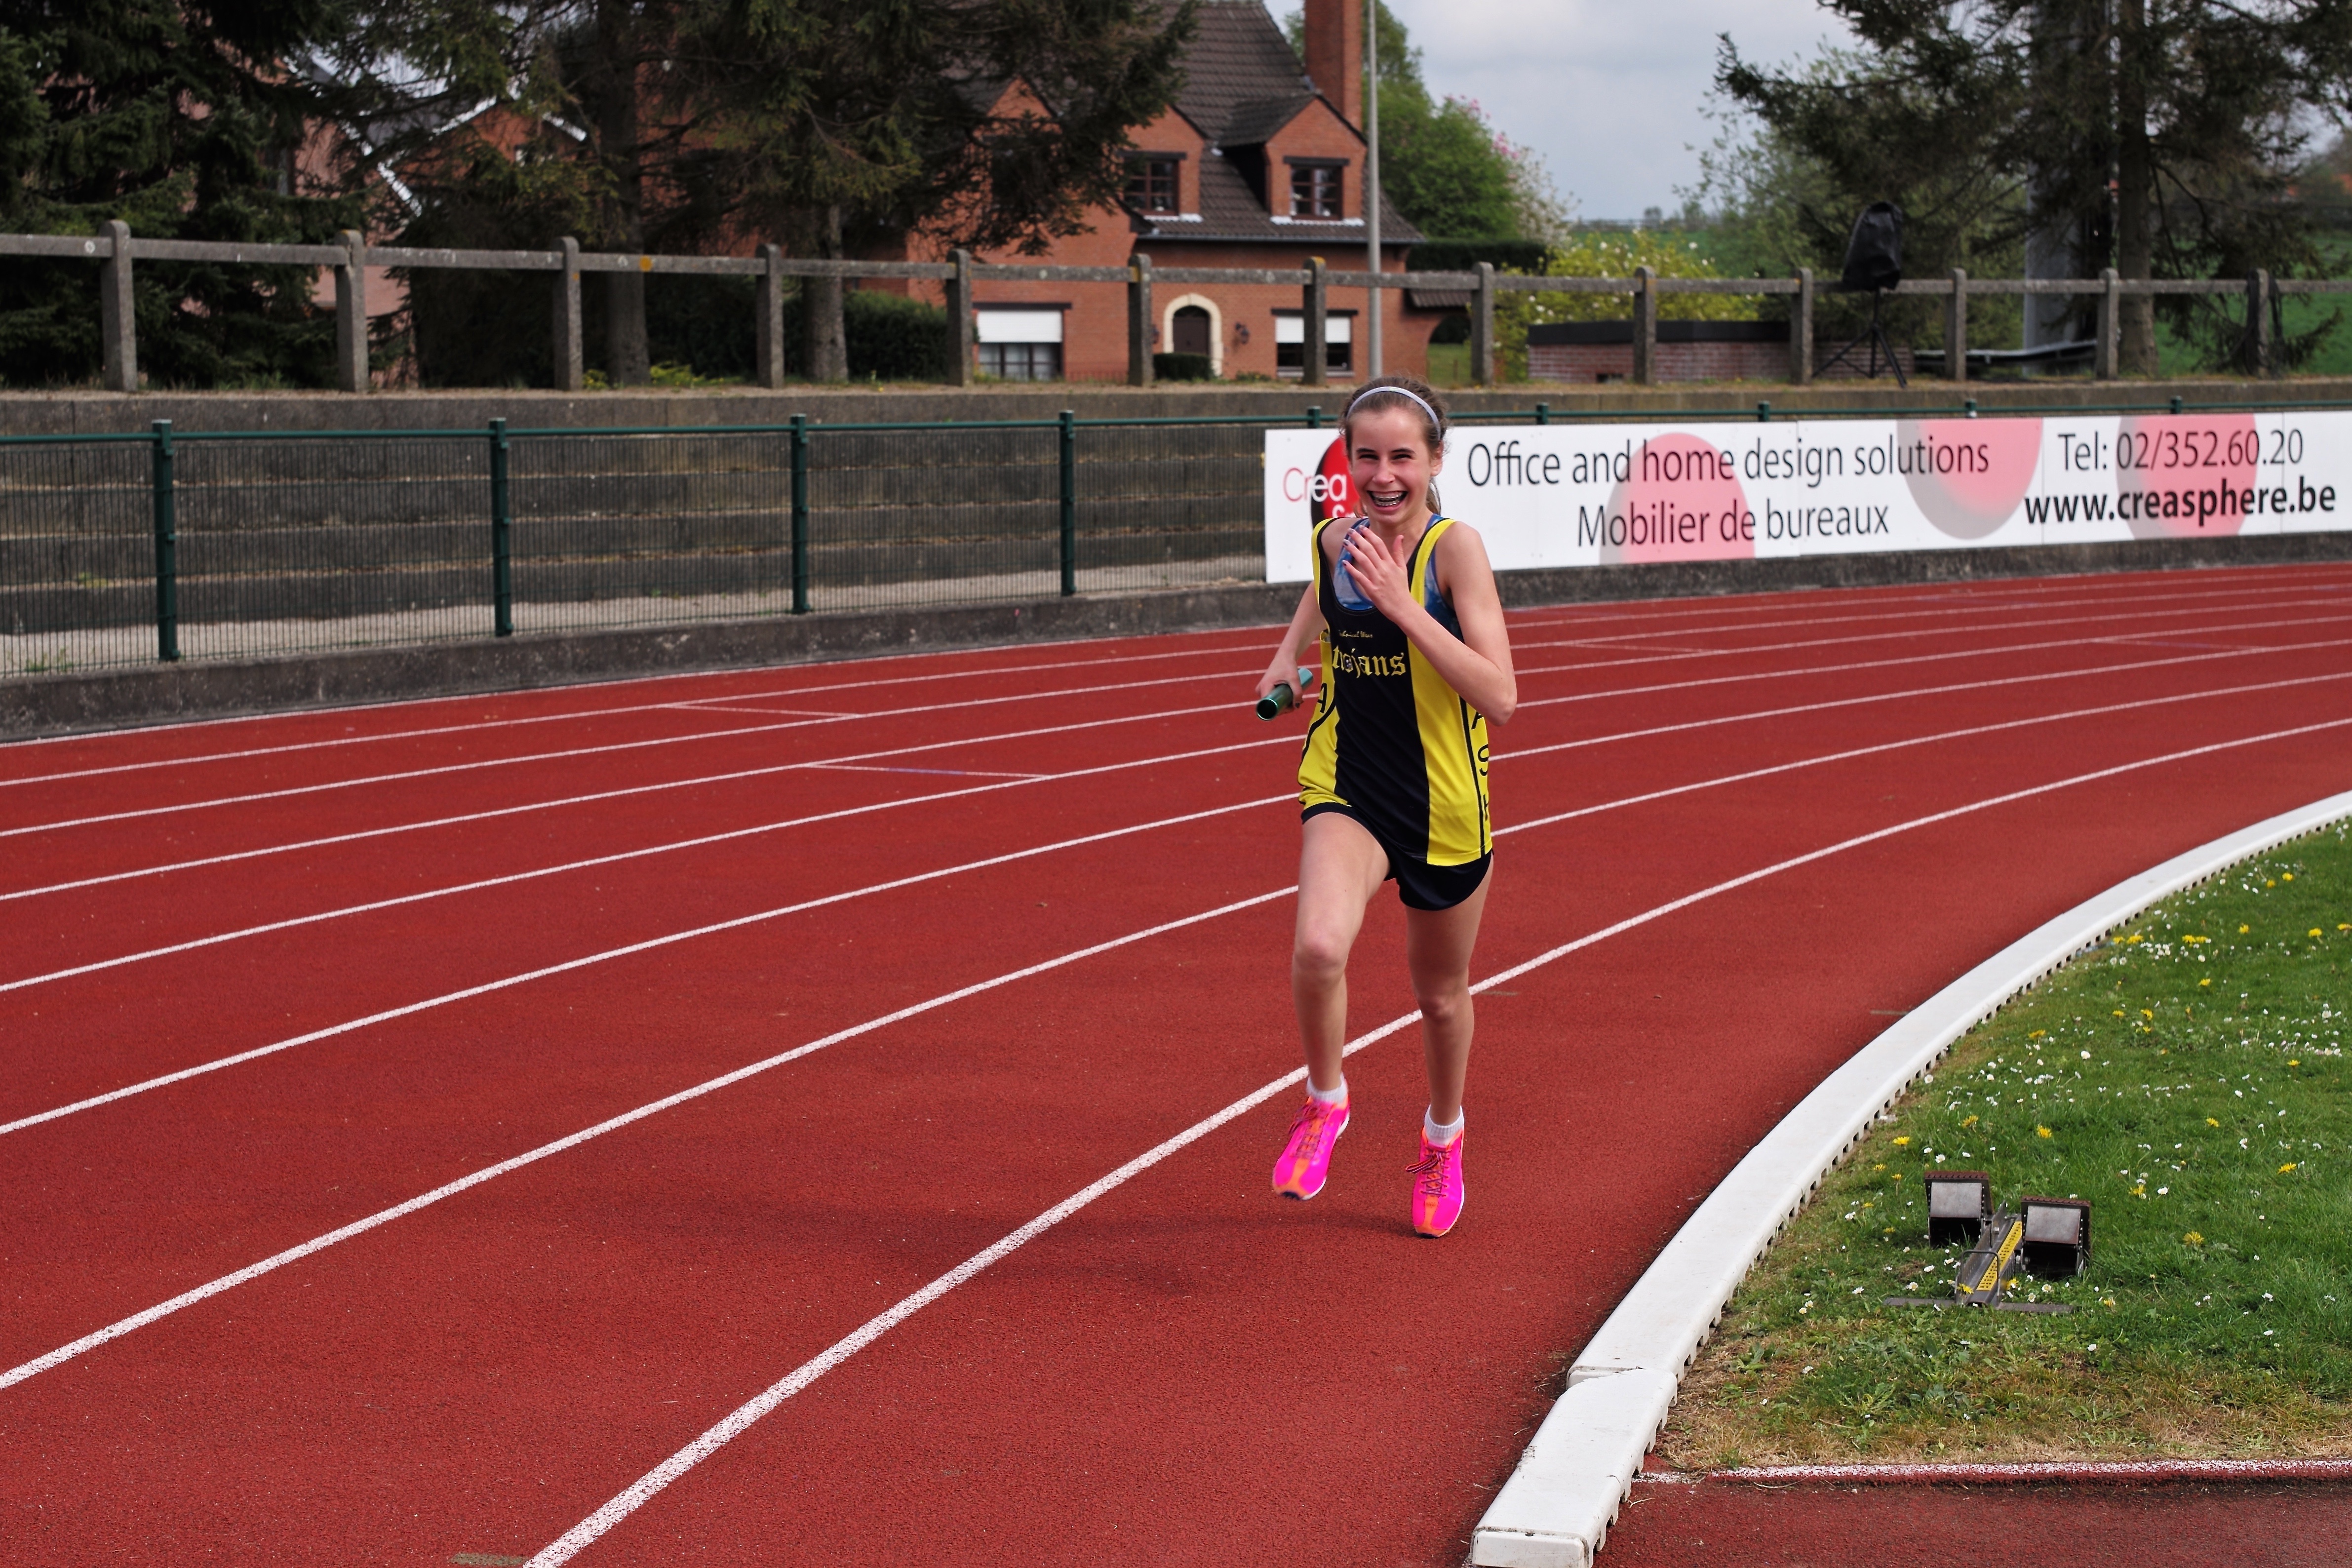
track, run, runner, ash, belgium, race, competition, holland, hague, netherlands, international, girls, m, american, sports, boys, 50, school, runners, junior, leica, 240, summilux, varsity, athletics, meet, waterloo, sprint, stjohns, physical exercise, human action, track and field athletics, heptathlon, middle distance running, 800 metres, 4 100 metres relay